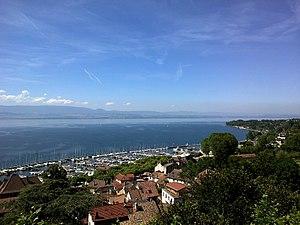
Le Montjoux Festival est un festival de musique organisé à Thonon-les-Bains dans le département de la Haute-Savoie en France.